Oakland, California

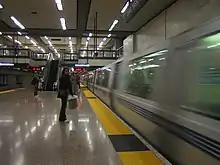
The Lake Merritt BART station

The census reported 382,586 people (97.9% of the population) lived in households, 5,675 (1.5%) lived in non-institutionalized group quarters, and 2,463 (0.6%) were institutionalized.